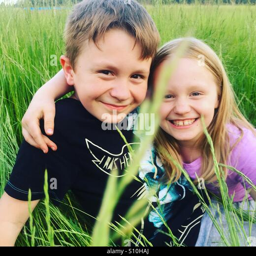
happy siblings hugging each other and smiling , sitting outside in a tall green grass on a fine , beautiful , sunny